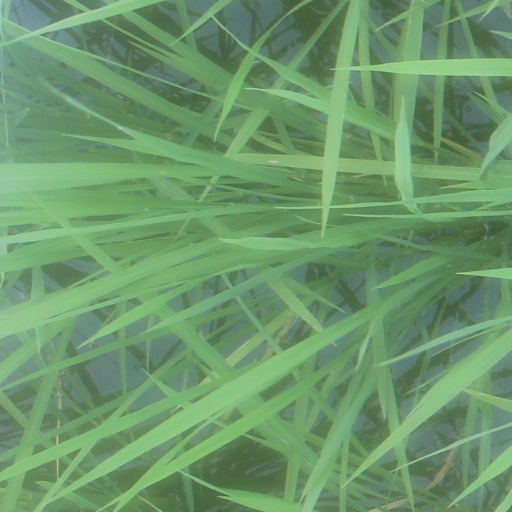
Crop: rice